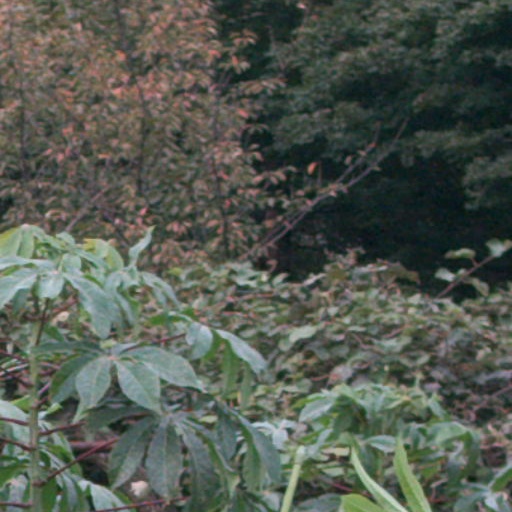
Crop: cassava